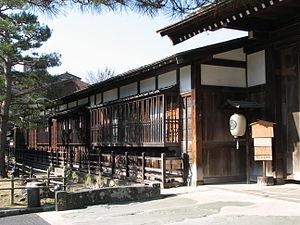
Résidence historique des gouverneurs, Takayama, préfecture de Gifu, Japon
Takayama ou Hida-Takayama est une ville située dans la préfecture de Gifu, au Japon. Du fait de ses nombreux monuments historiques, elle est surnommée la « petite Kyoto ».